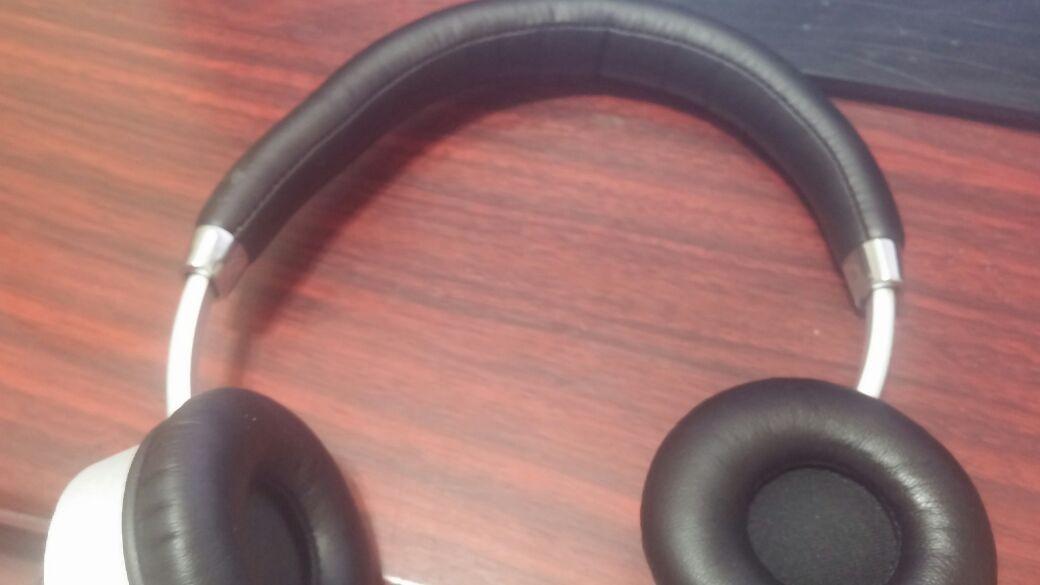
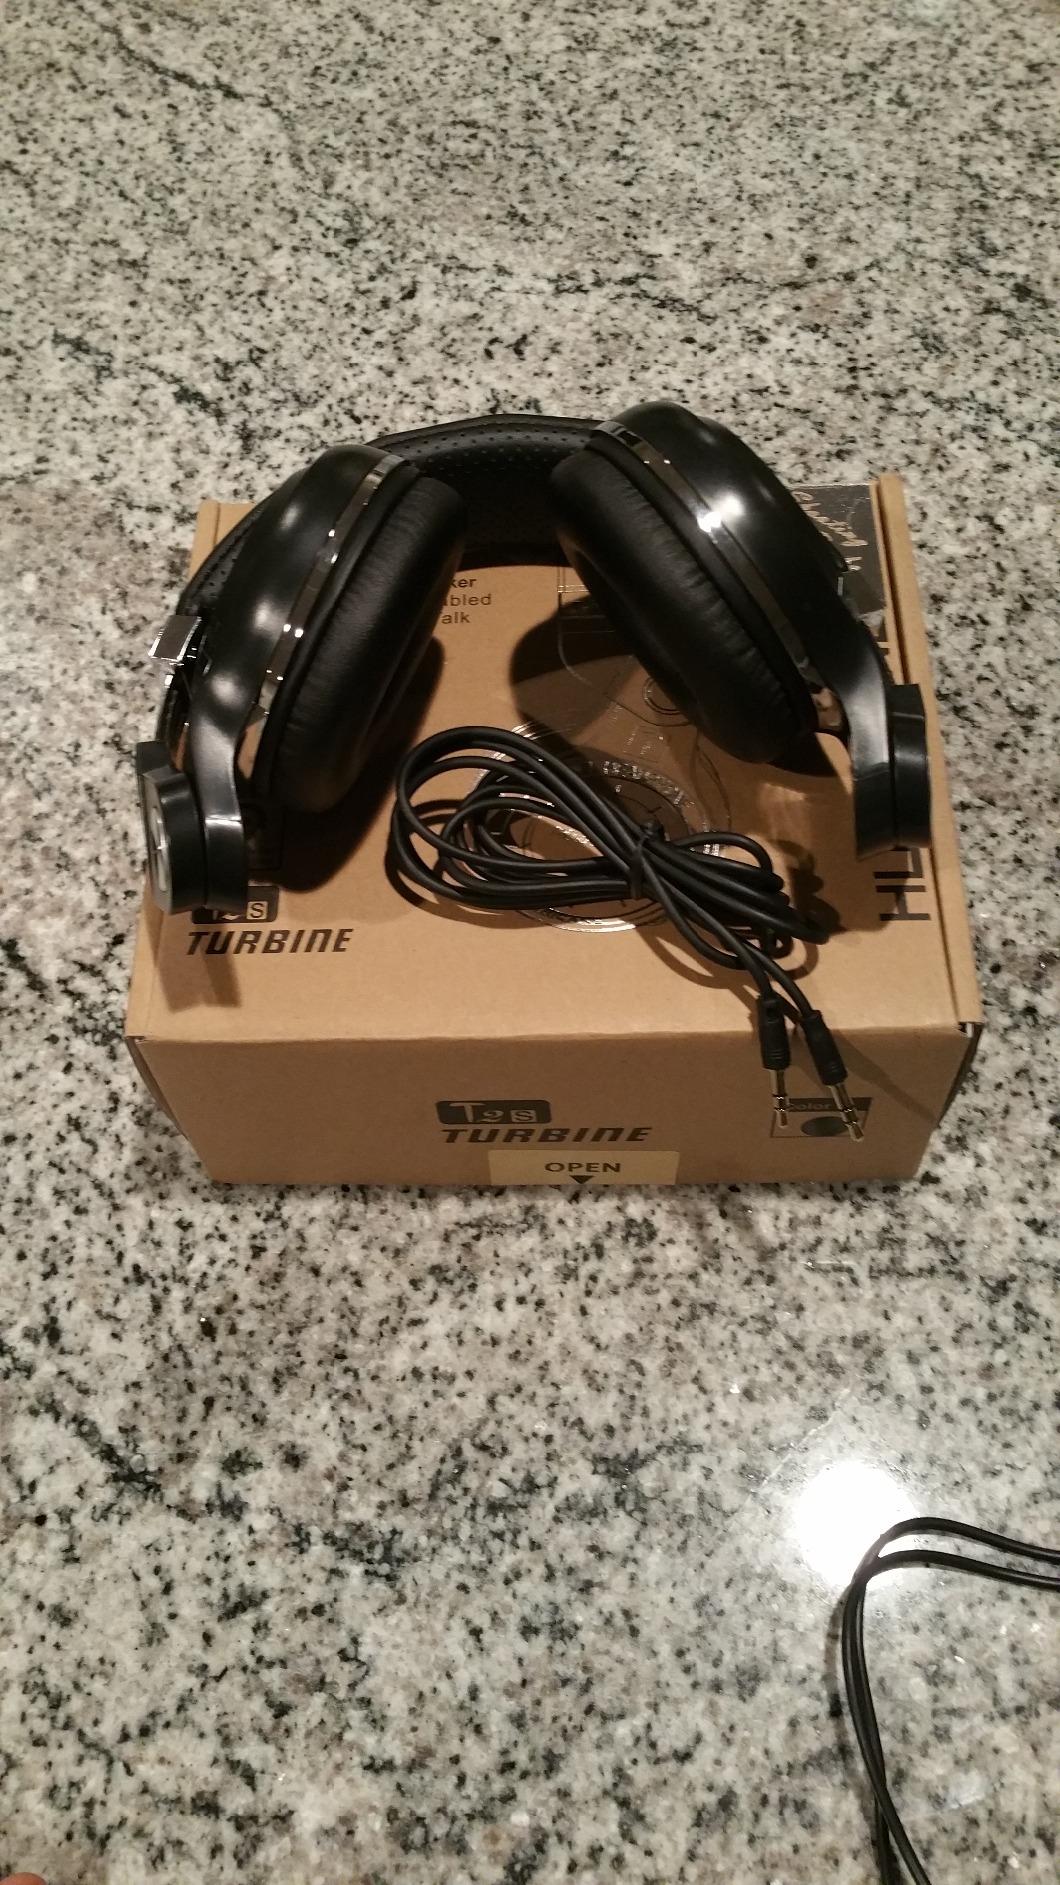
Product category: headphones
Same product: no